List of 30 Rock characters

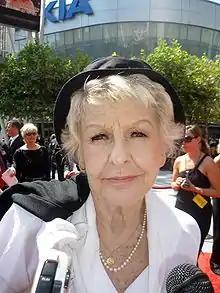

Angie Jordan (Sherri Shepherd [Sharon Wilkins in "Jack the Writer"]) is Tracy Jordan's wife. A domineering, bombastic person, she is demanding of her husband (financially and sexually). It is revealed in "The Ones" that Tracy has actually never cheated on his wife, and that his supposed "affairs" are all for show. In "Mrs. Donaghy", Angie stars in her own Bravo reality series, "Queen of Jordan" (which figured prominently during the rest of season five, due to Tracy Morgan's medical leave).